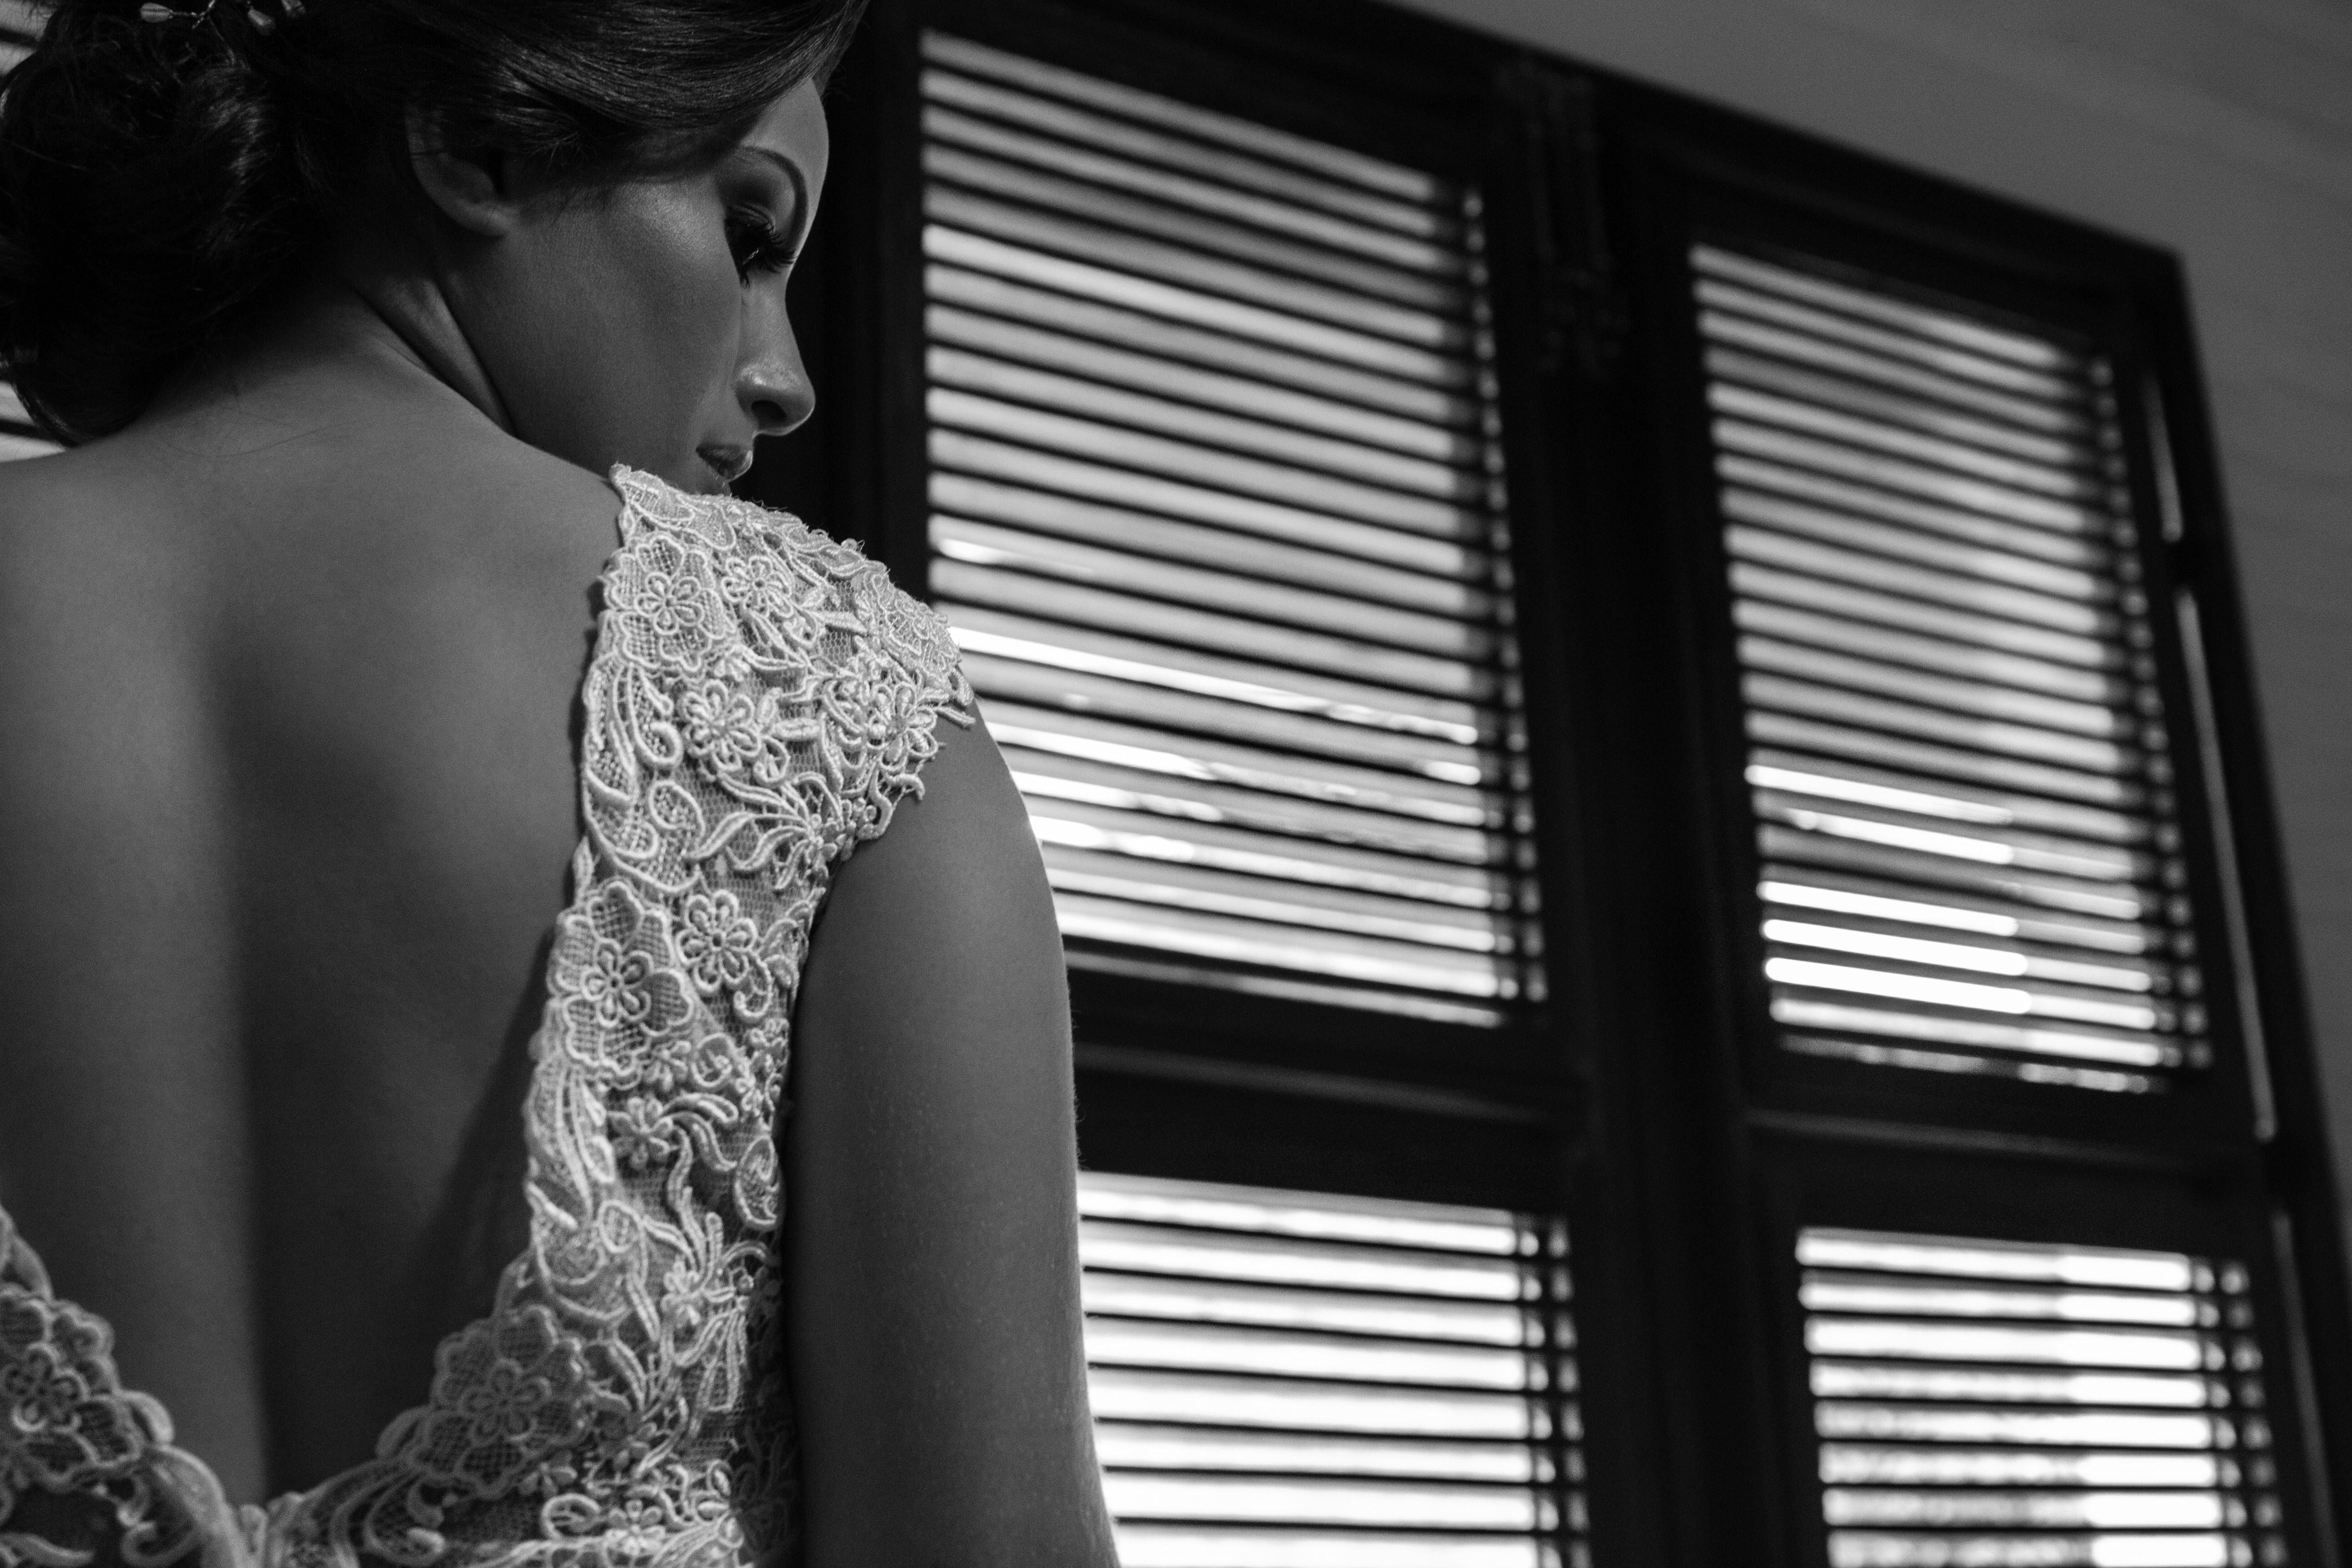
black and white, photography, model, fashion, clothing, black, monochrome, wedding dress, bride, interior design, dress, beauty, gown, photo shoot, formal wear, monochrome photography, portrait photography, window covering, bridal clothing